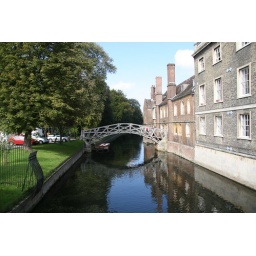
A bridge over the river Cam at Cambridge